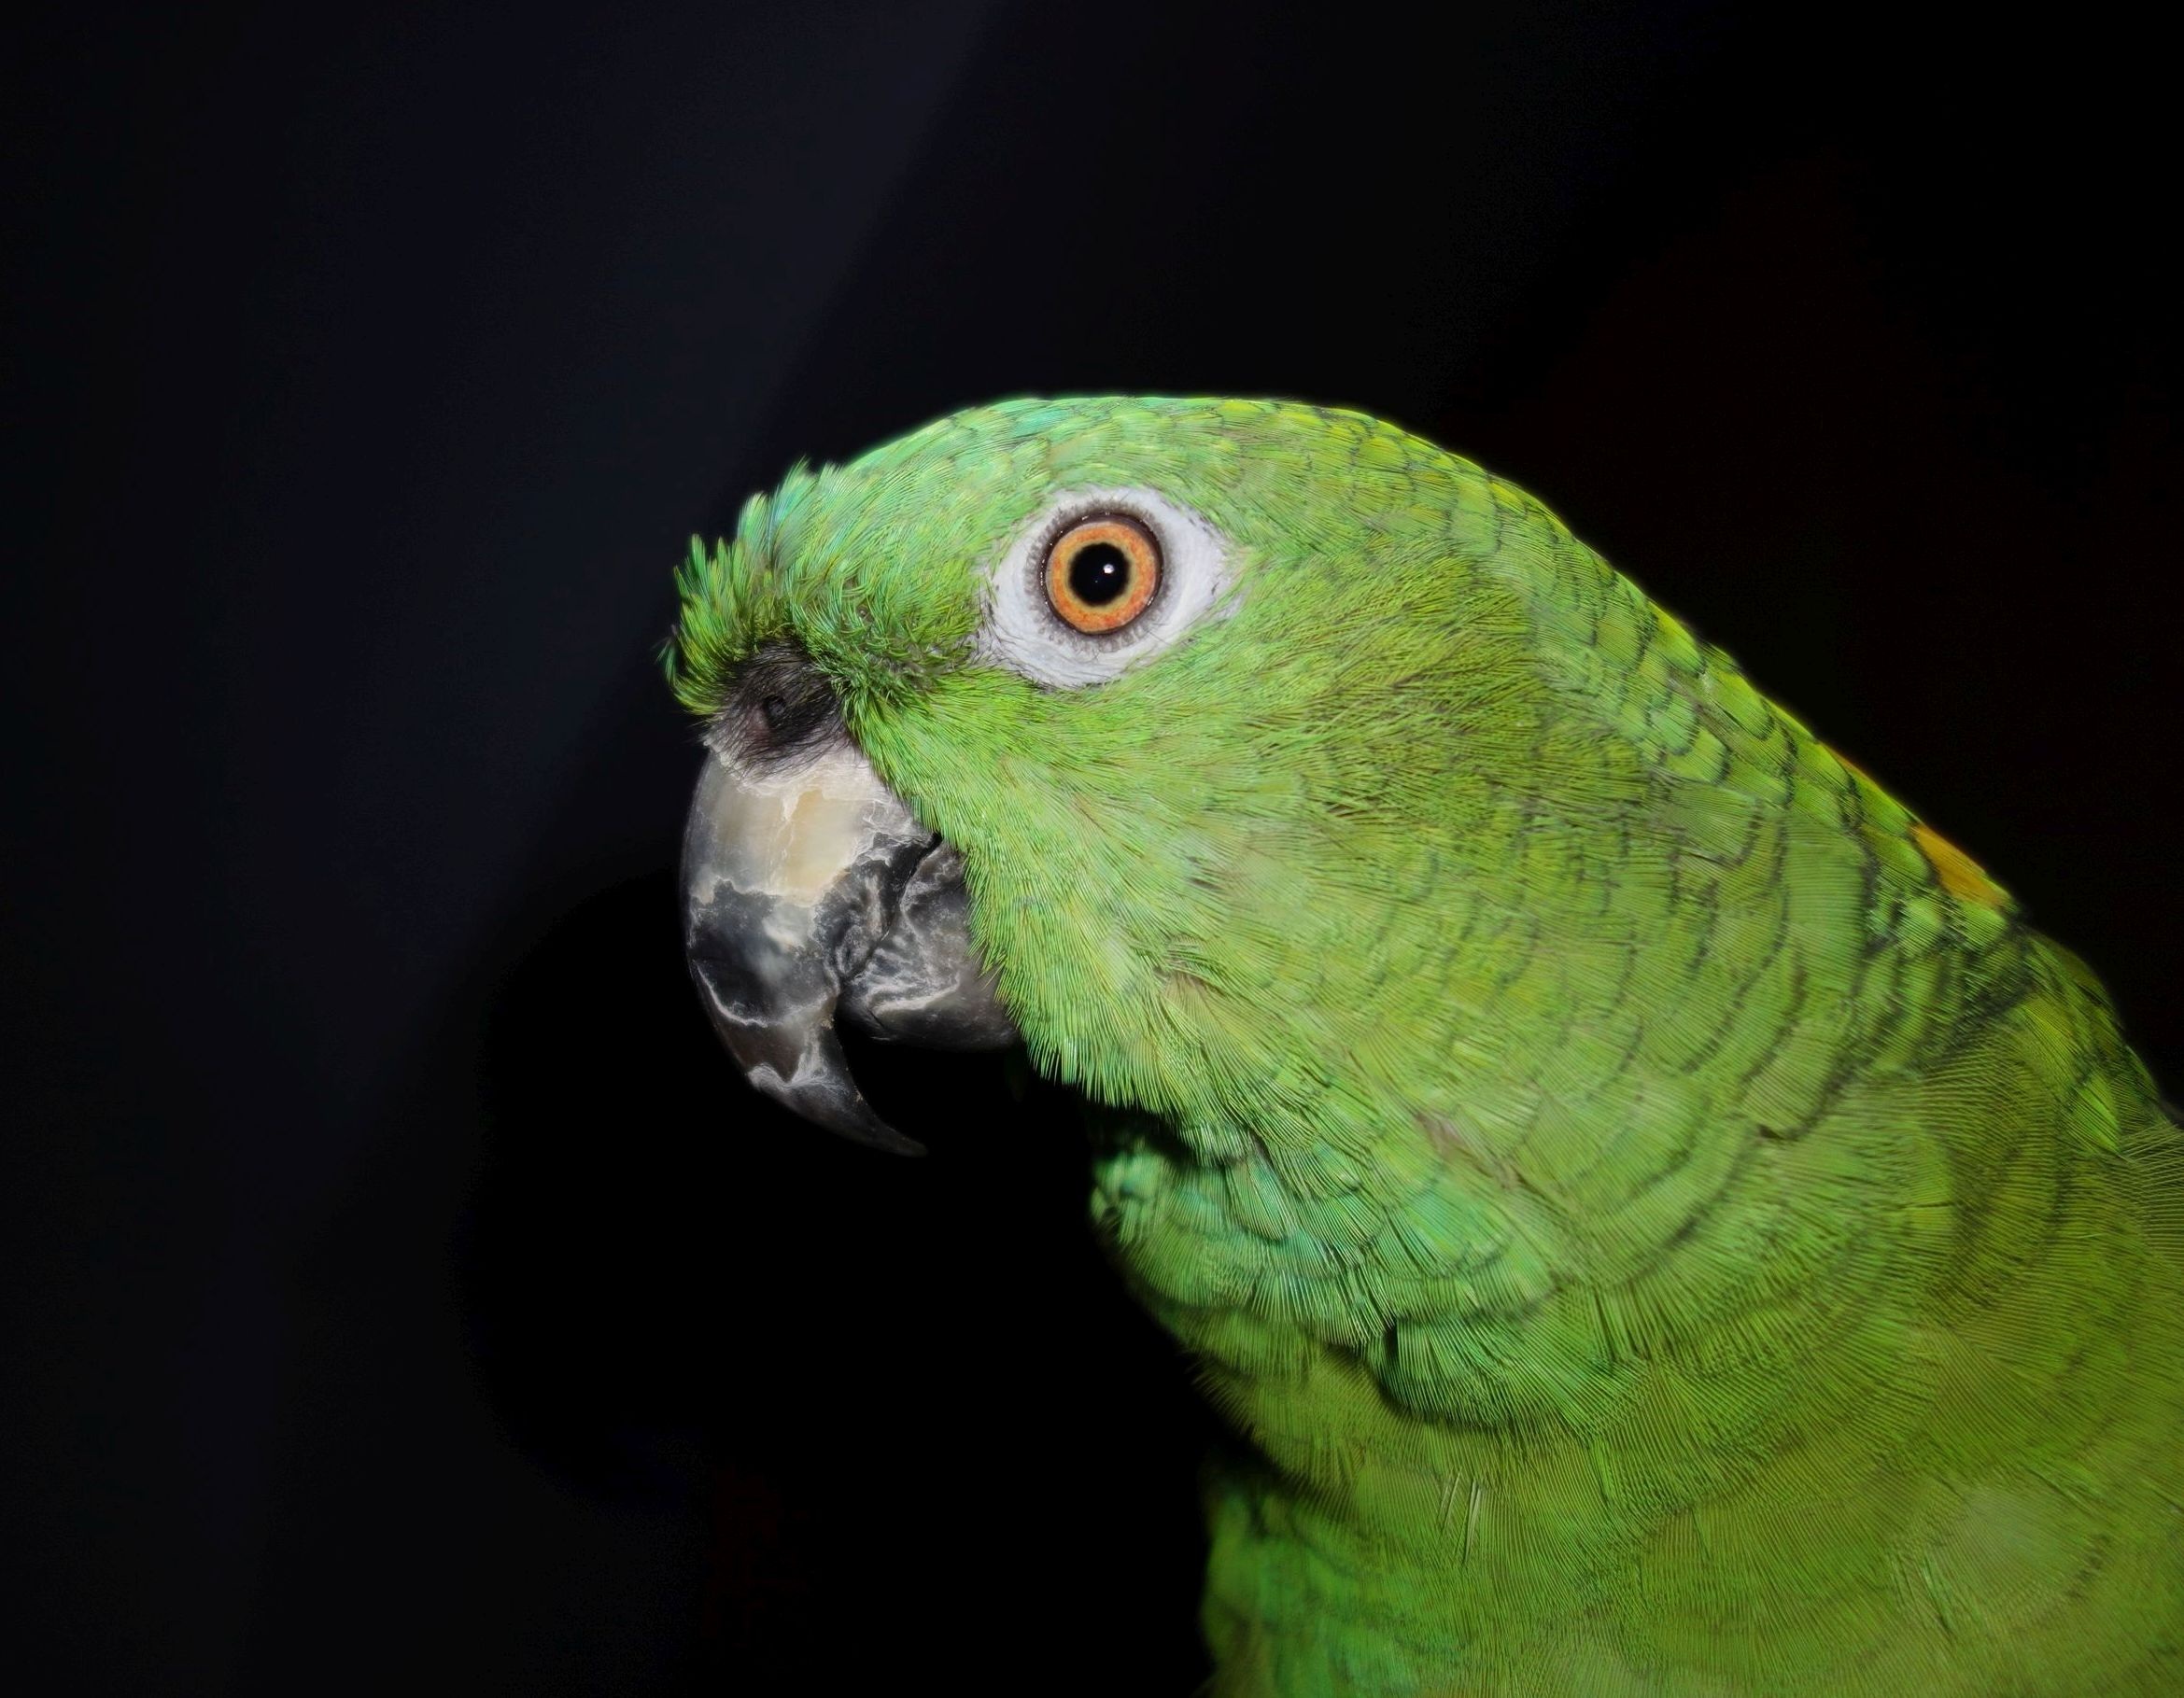
bird, animal, green, beak, feather, fauna, plumage, macaw, close up, vertebrate, parrot, parakeet, yellow neck amazone, amazone, common pet parakeet